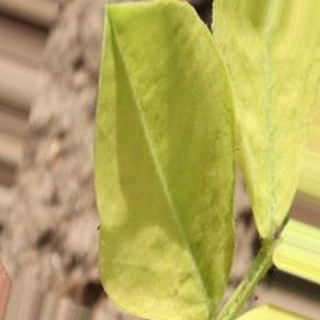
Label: groundnut_nutrition_deficiency